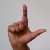
The image shows a hand gesture representing the letter 'L' in Indian Sign Language.